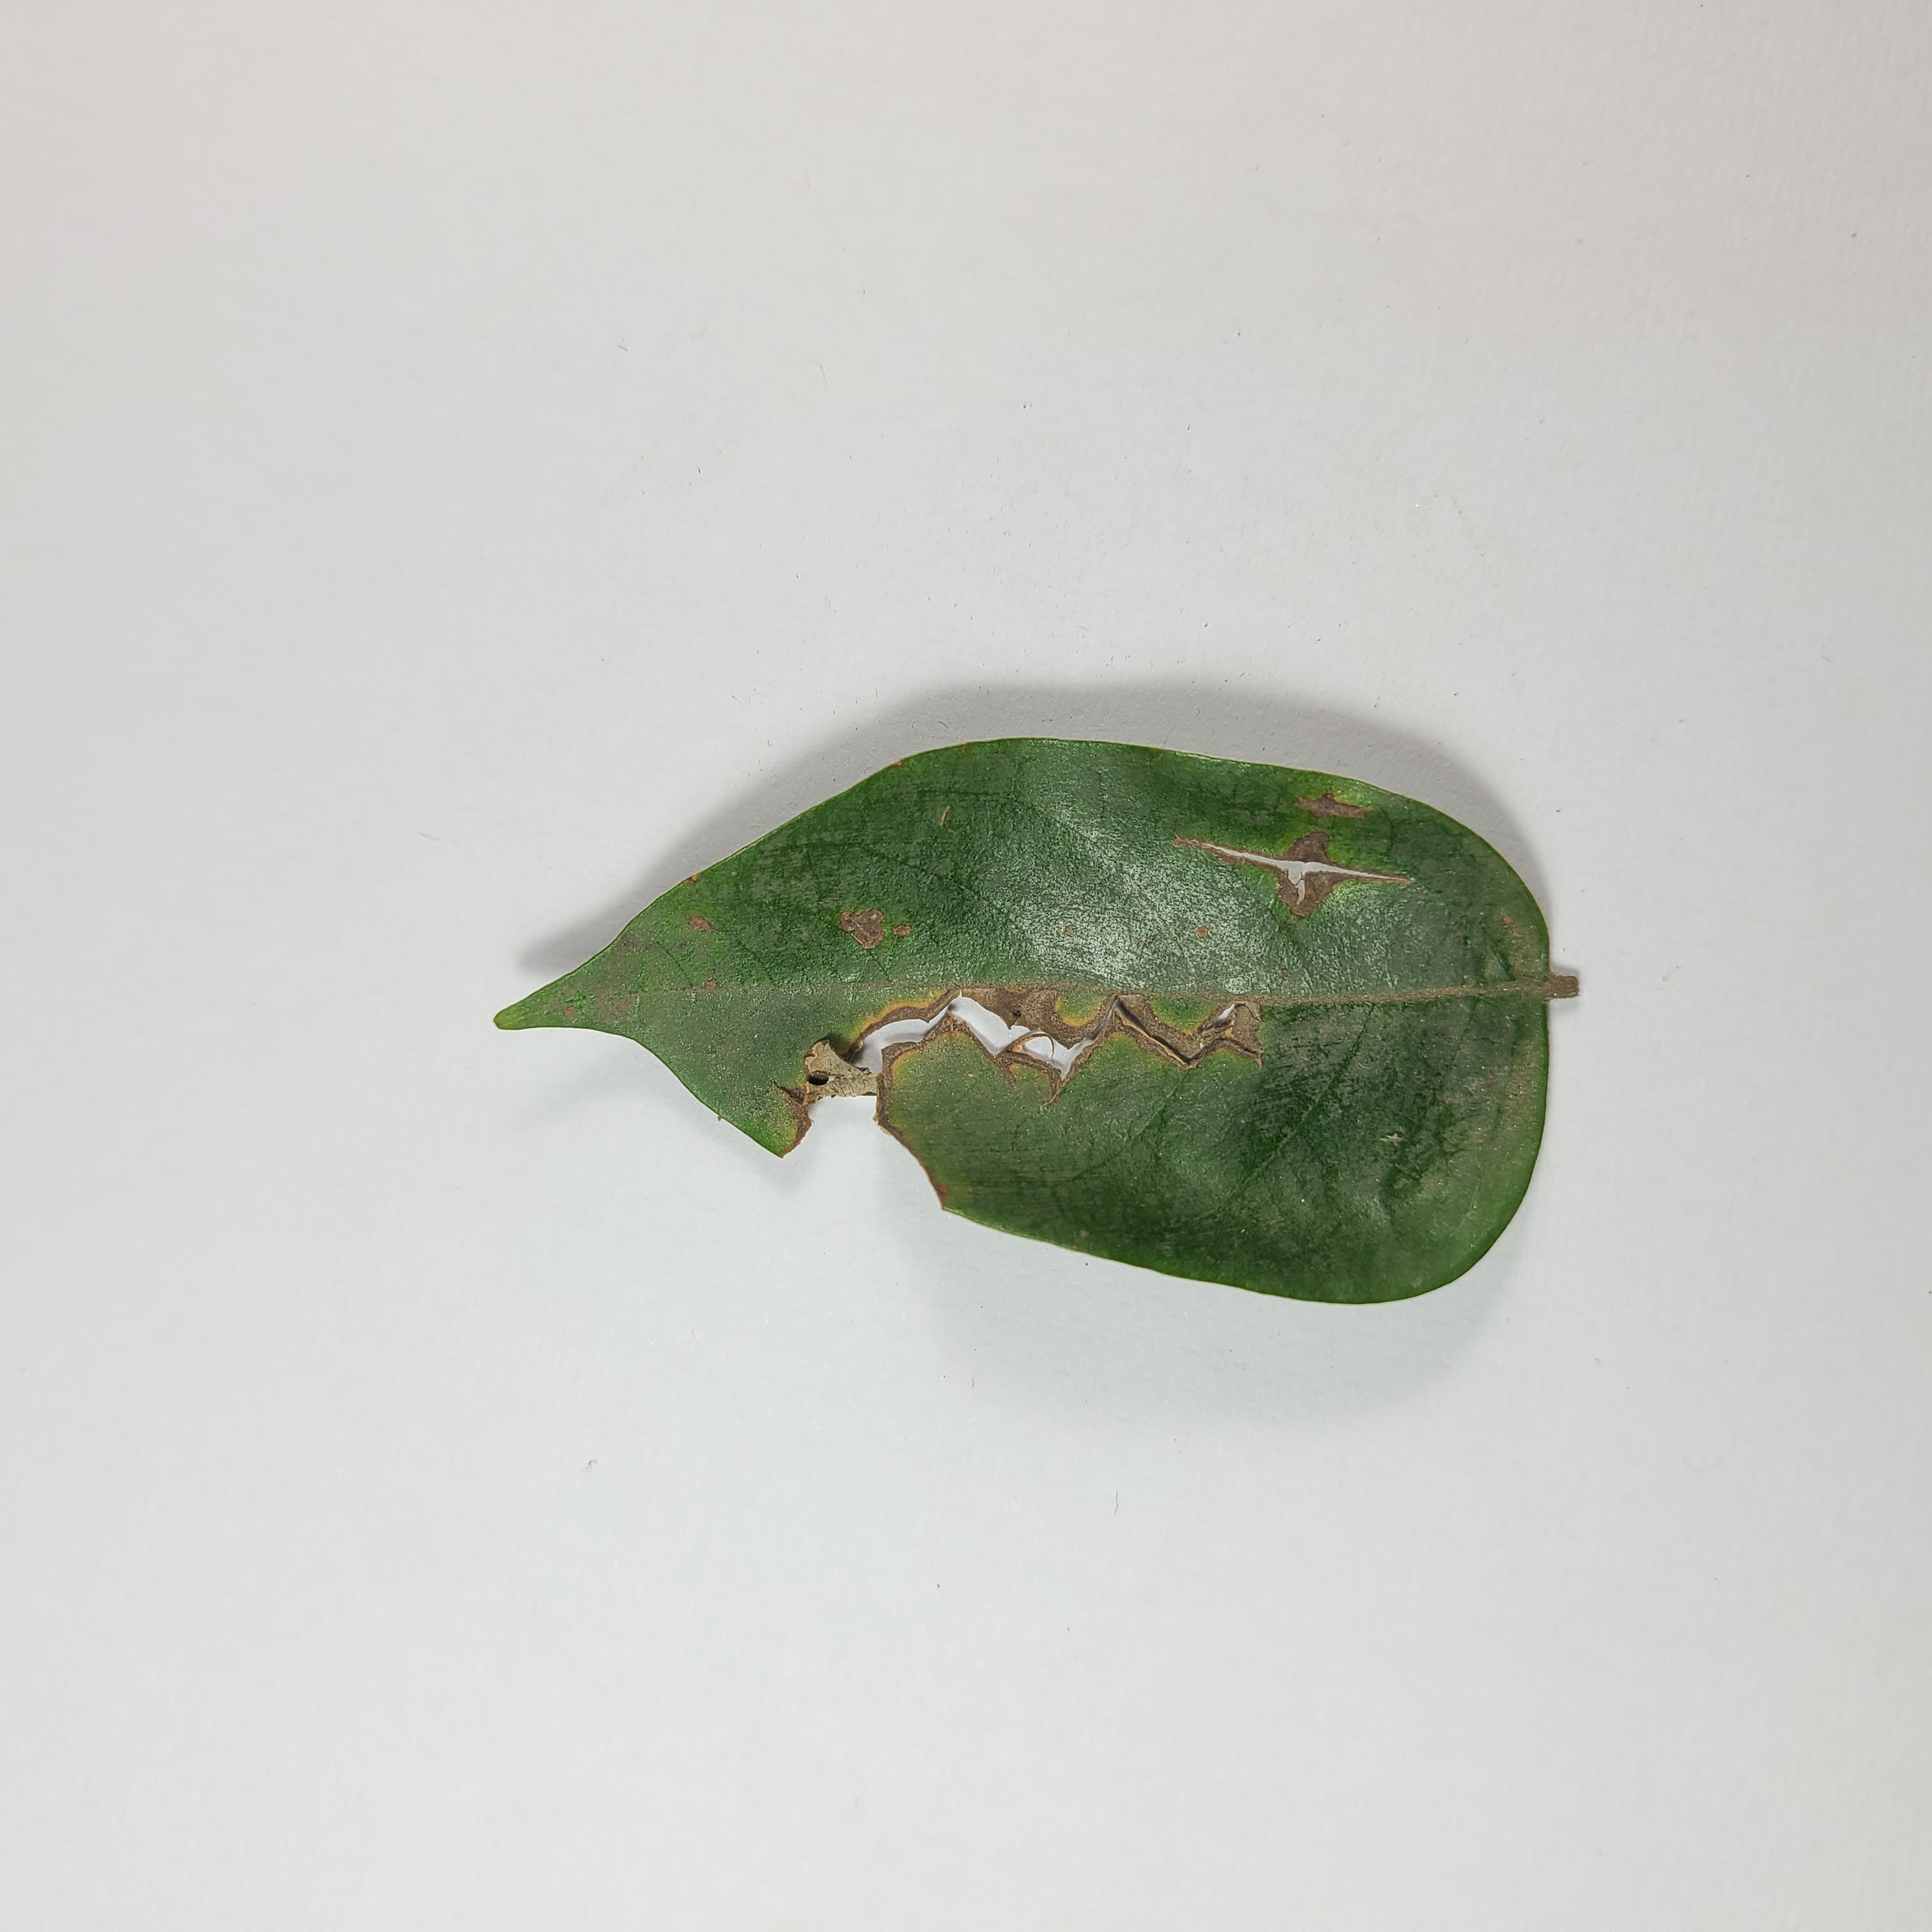
Label: Insect Hole leaves